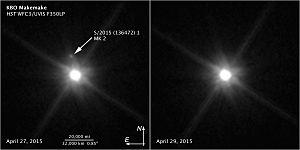
Photos de Makémaké et sa lune prise par Hubble.
S/2015 (136472) 1, surnommé MK 2, est un satellite naturel de la planète naine (136472) Makémaké, le seul connu au 26 avril 2016, date de l'annonce de sa découverte.